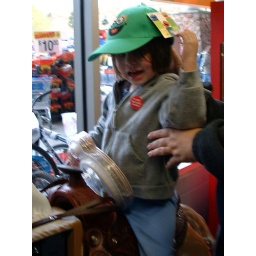
Coin-op horse ride in a new hat